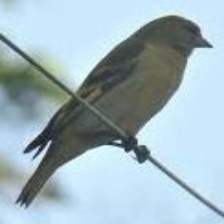
Species: ANDEAN SISKIN
Scientific name: SPINUS SPINESCENS